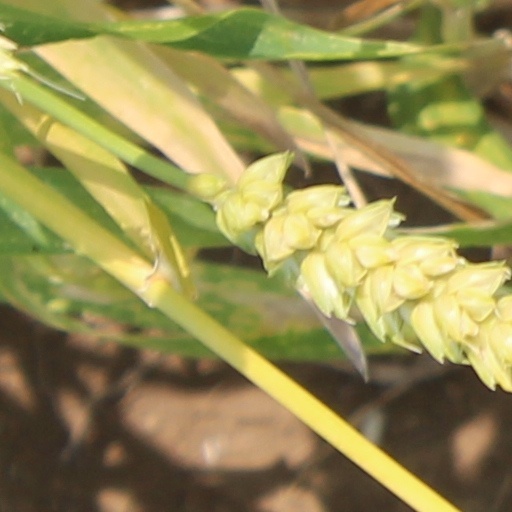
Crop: wheat